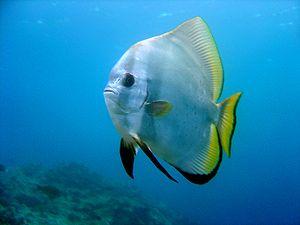
Platax orbicularis, le platax orbiculaire ou platax rond, quelquefois appelé poule d'eau, est une espèce de poissons marins de la famille des Ephippidae.